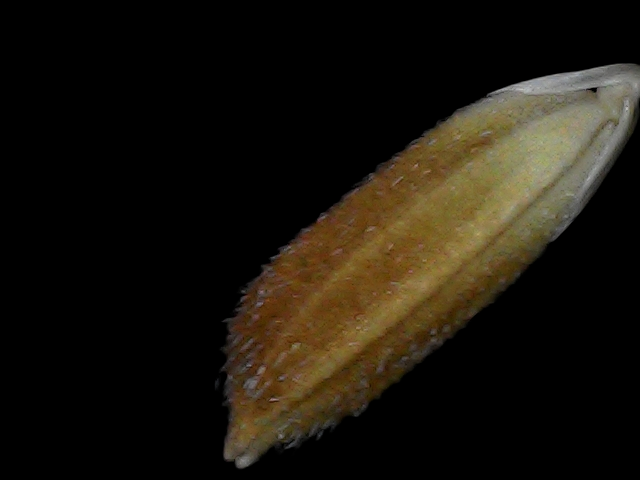
Rice variety: Bd56